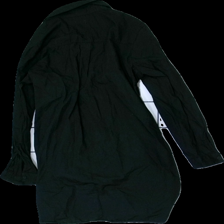
View: back
Type: Shirt
Category: Ladies
Brand: Asos
Colors: Black
Material: 100% cott
Cut: Regular, Long
Size: 36
Season: All
Price range: <50
Recommended usage: Reuse
Comment: dammig